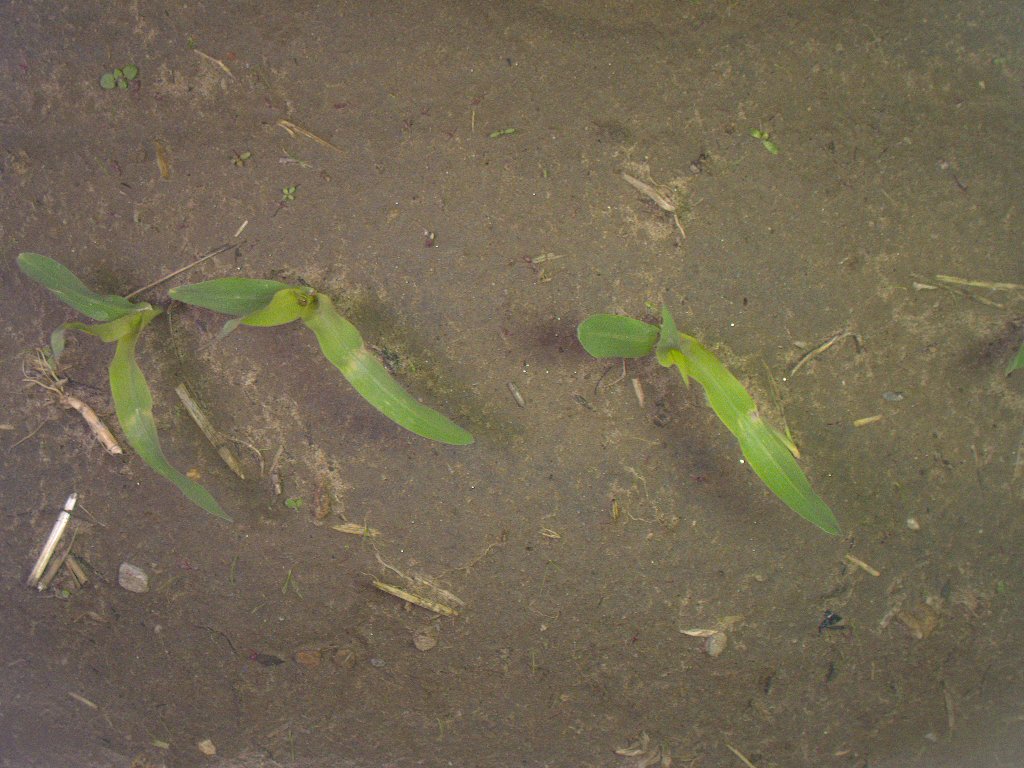
Crop: maize
Objects: maize, maize, maize, stem_maize, stem_maize, stem_maize